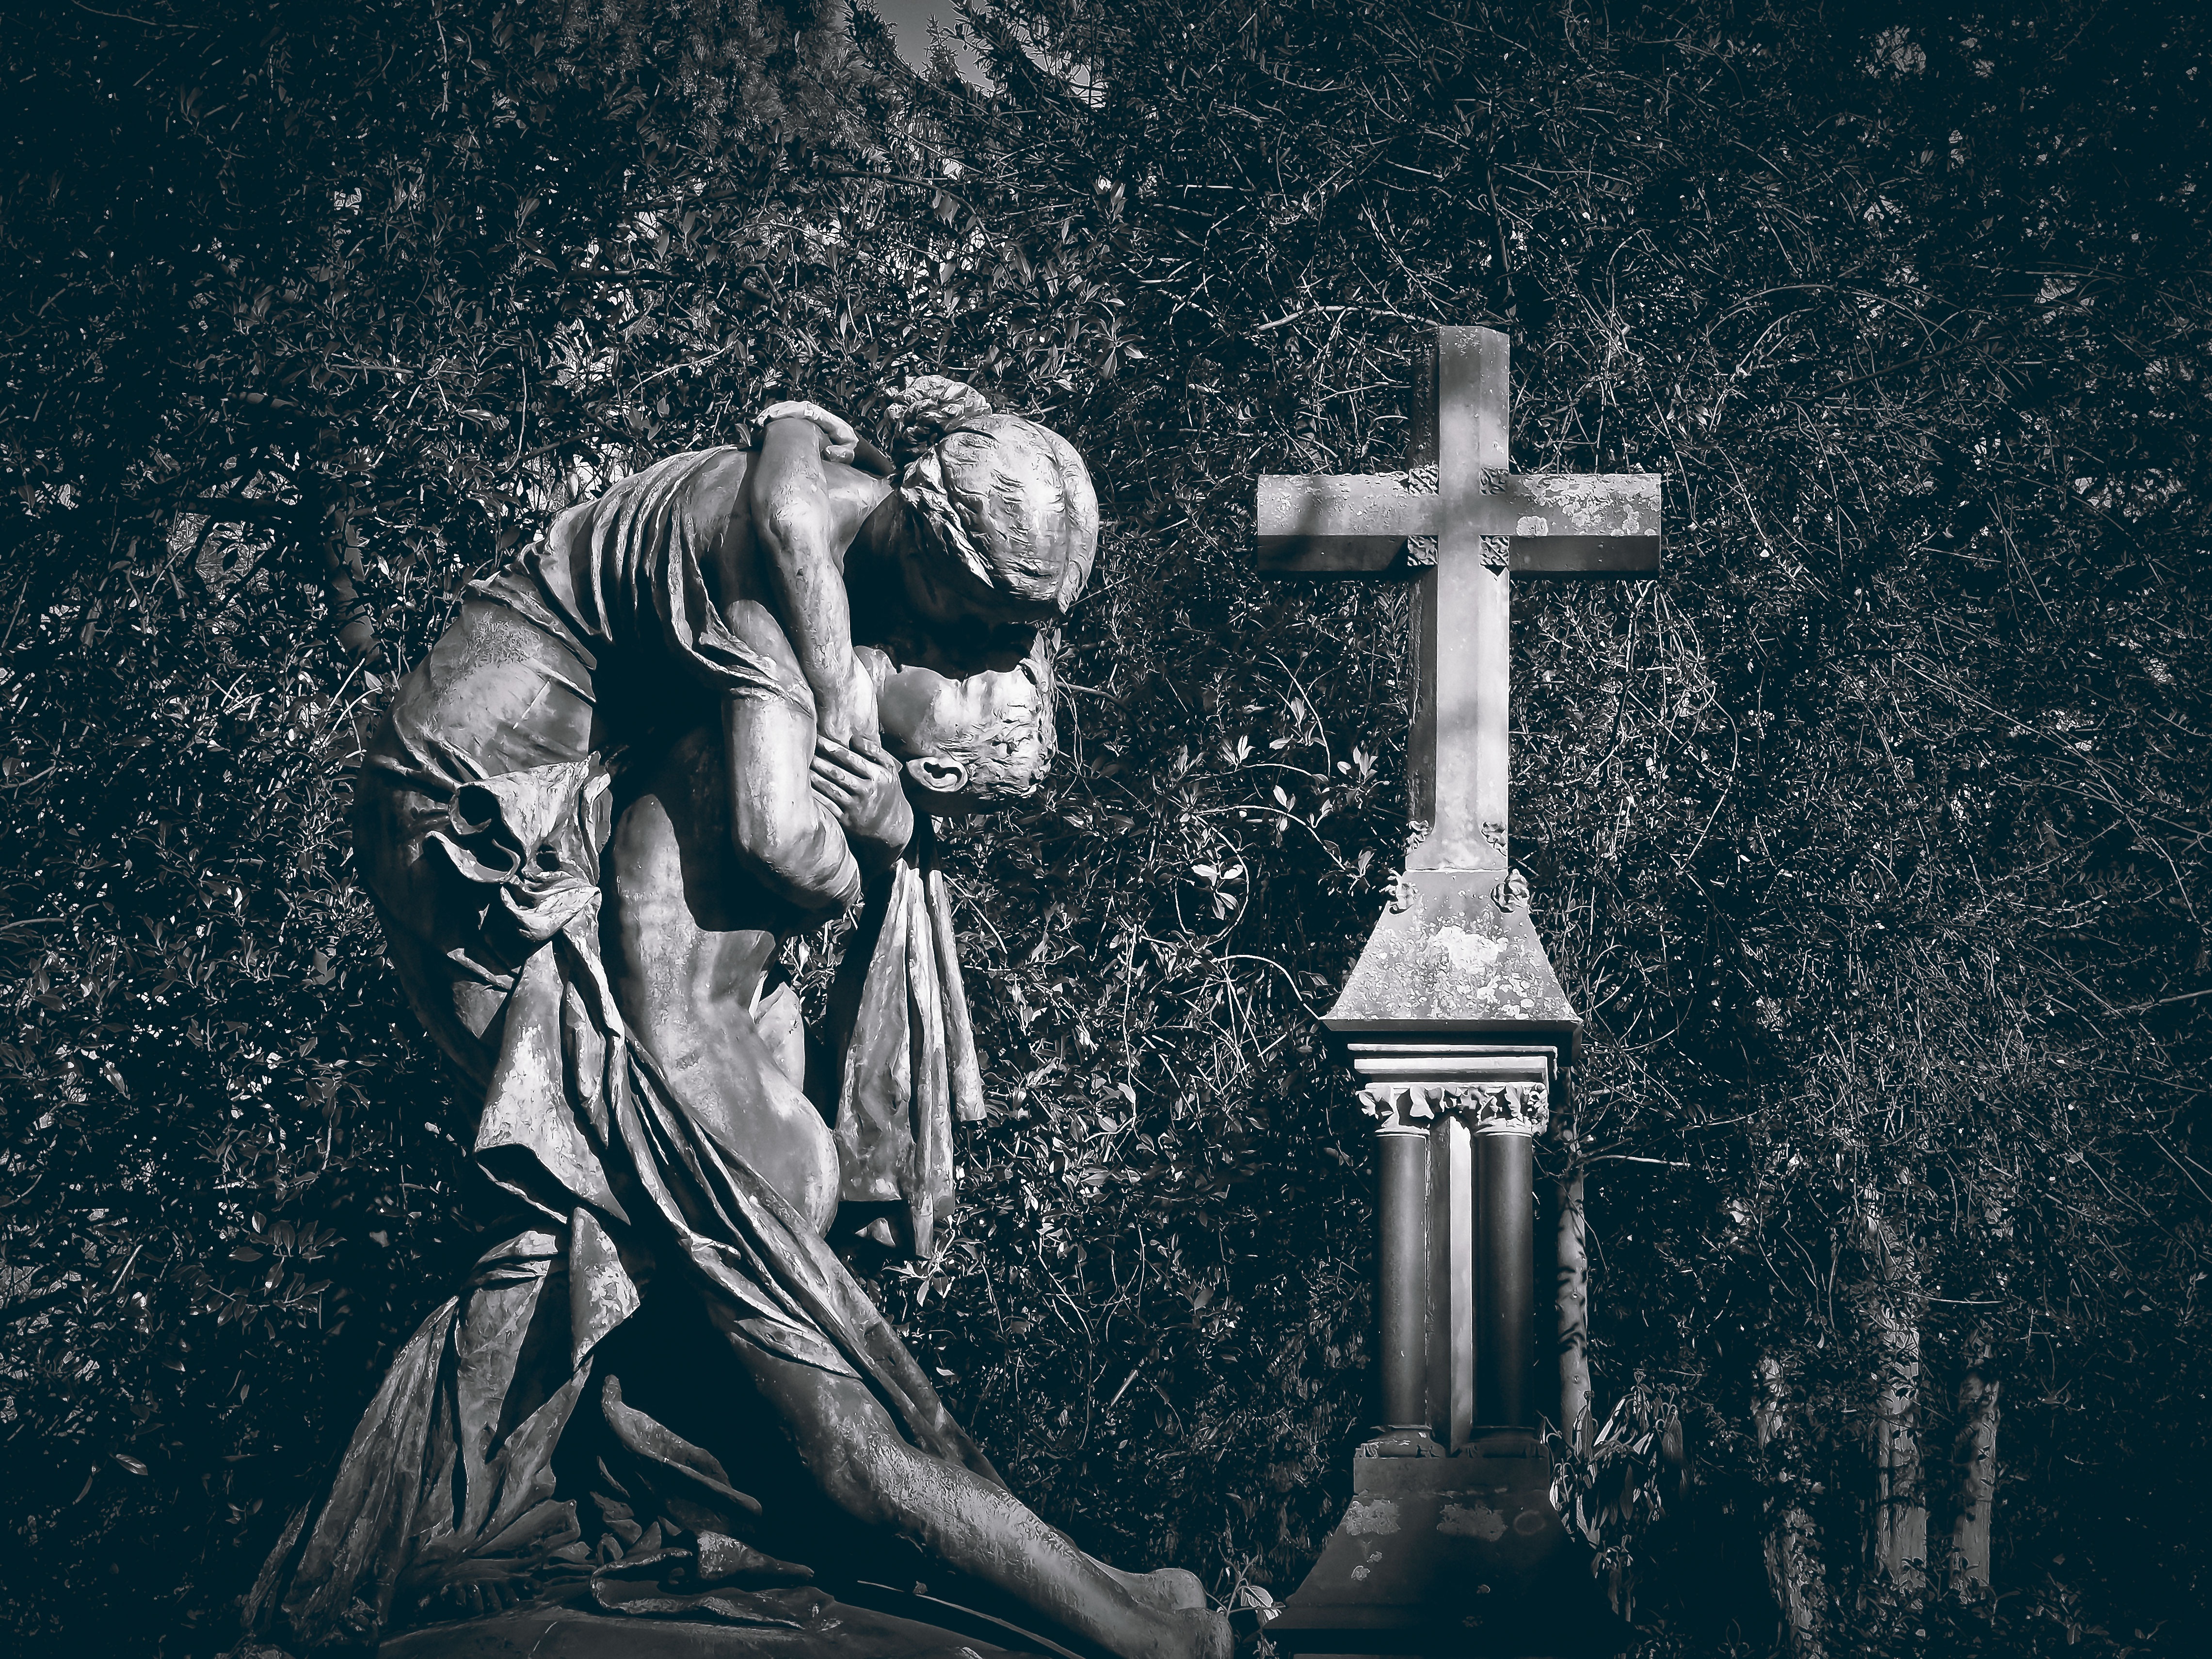
black and white, atmosphere, dark, statue, darkness, cross, cemetery, monochrome, tombstone, black white, gothic, grave, sculpture, photograph, weird, gloomy, tomb, graves, tomb figure, resting place, stone figure, rock carving, last calm, monochrome photography, film noir